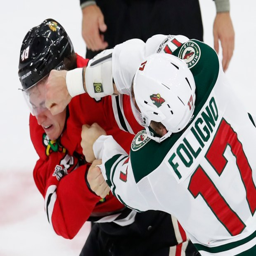
ice hockey left winger , right , lands a punch on ice hockey centre during the second period of a hockey game .